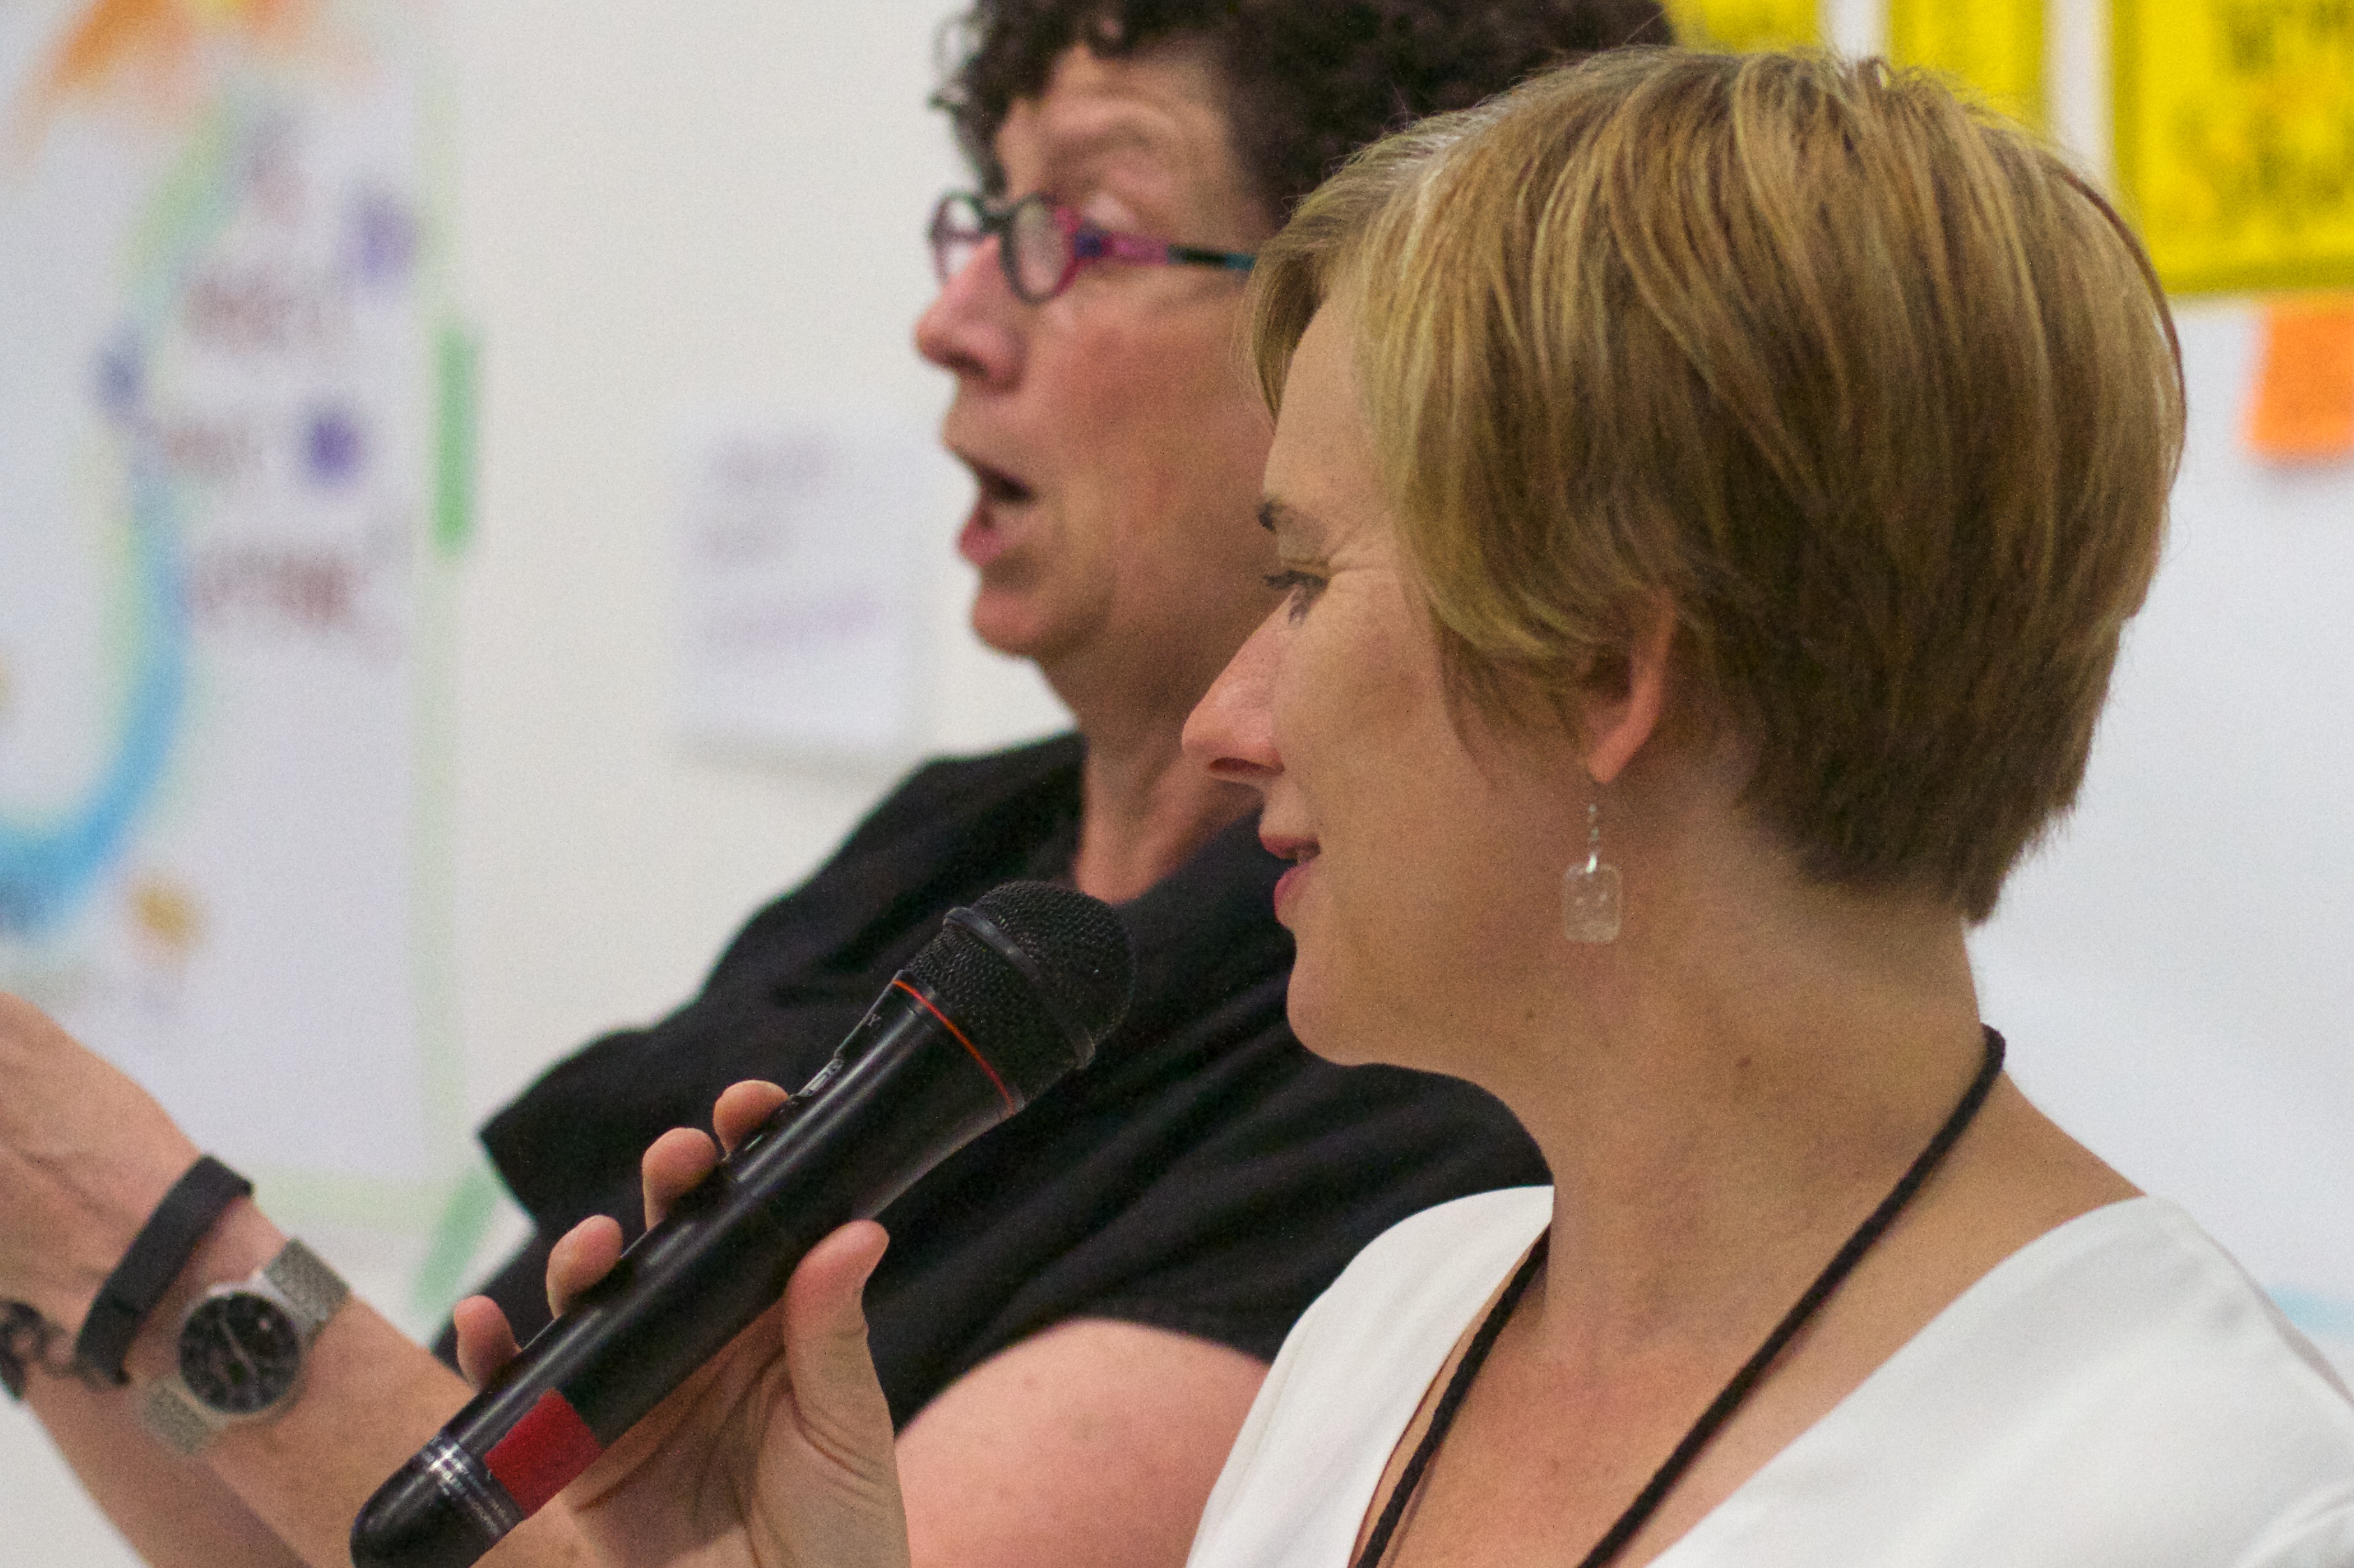
person, udgagora, interaction